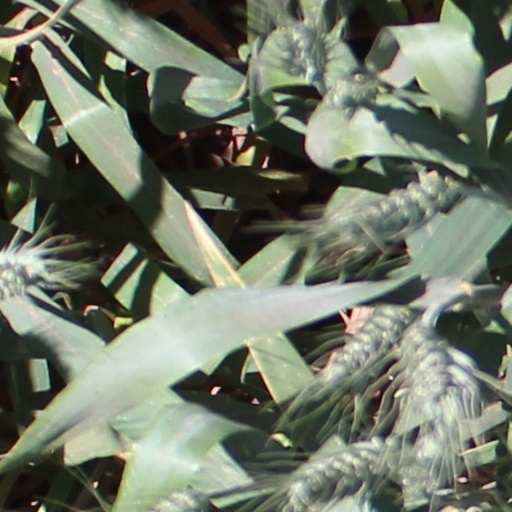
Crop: wheat